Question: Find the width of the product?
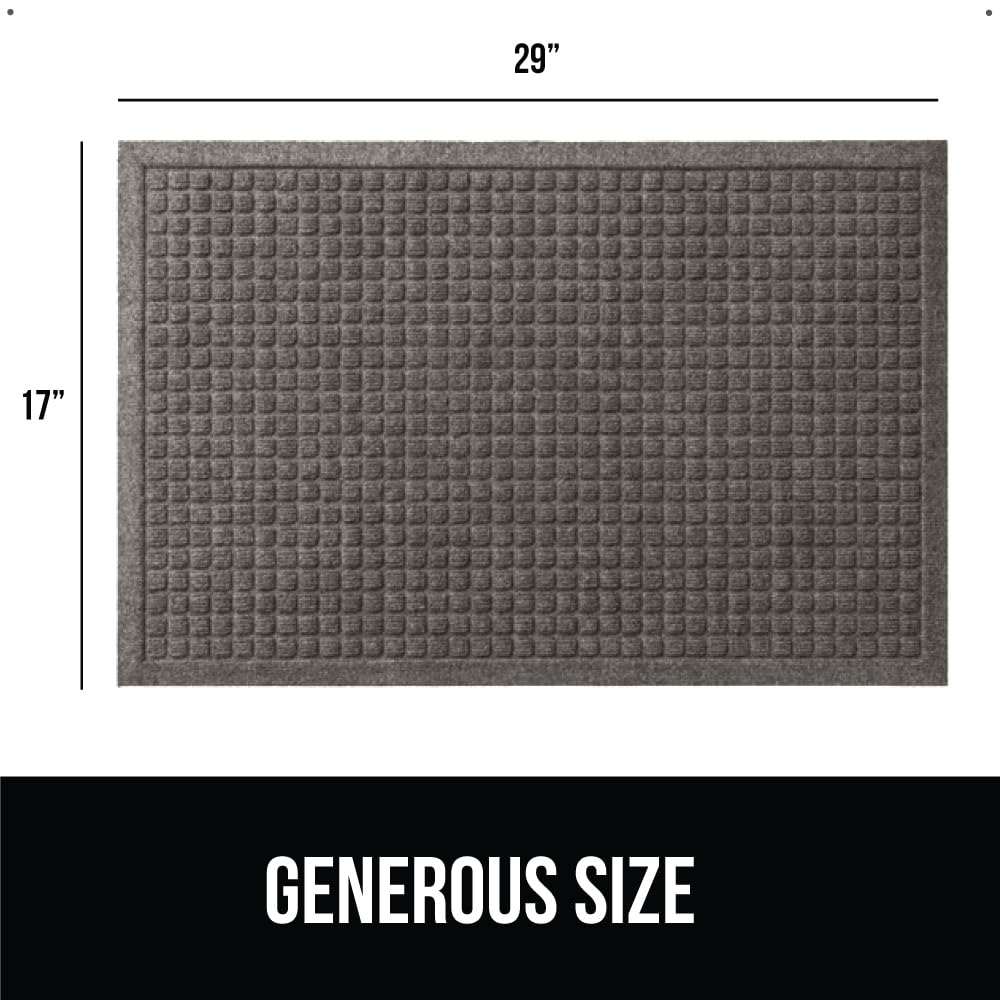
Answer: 17.0 inch